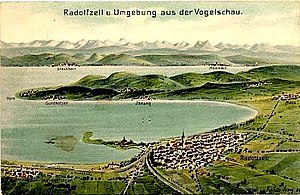
Radolfzell am Bodensee / Geografi / Nabokommuner
Radolfzell og halvøen Hörived Bodensøen
Radolfzell am Bodensee er en by på nordkysten af Bodensee omkring 20 kilometer nordvest for Konstanz og ti kilometer øst for Singen og efter disse den tredjestørste by i Landkreis Konstanz.